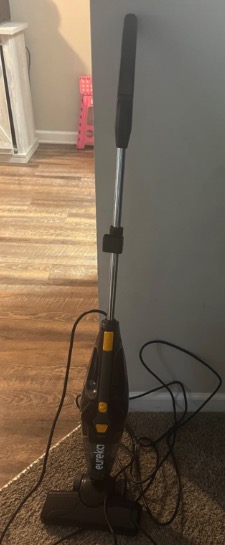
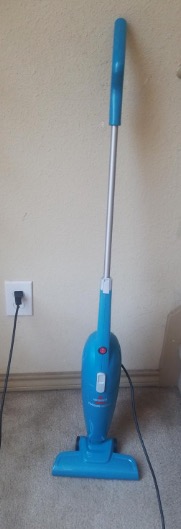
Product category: items_vacuum
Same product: no